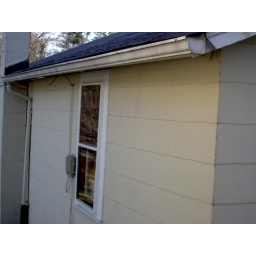
Phone box and wires like tentacles all over the house and property.